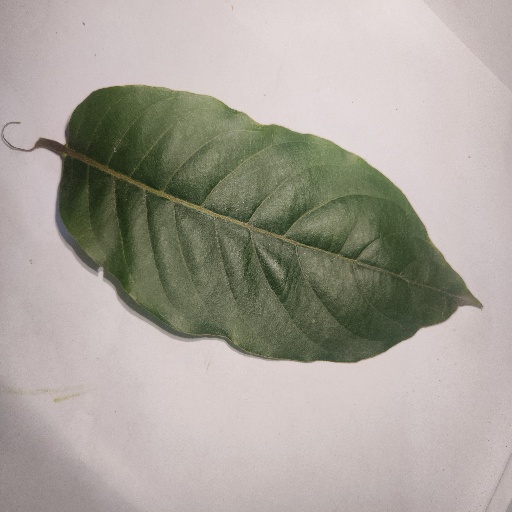
Species: HariTaki
Leaf condition: Healthy Leaf